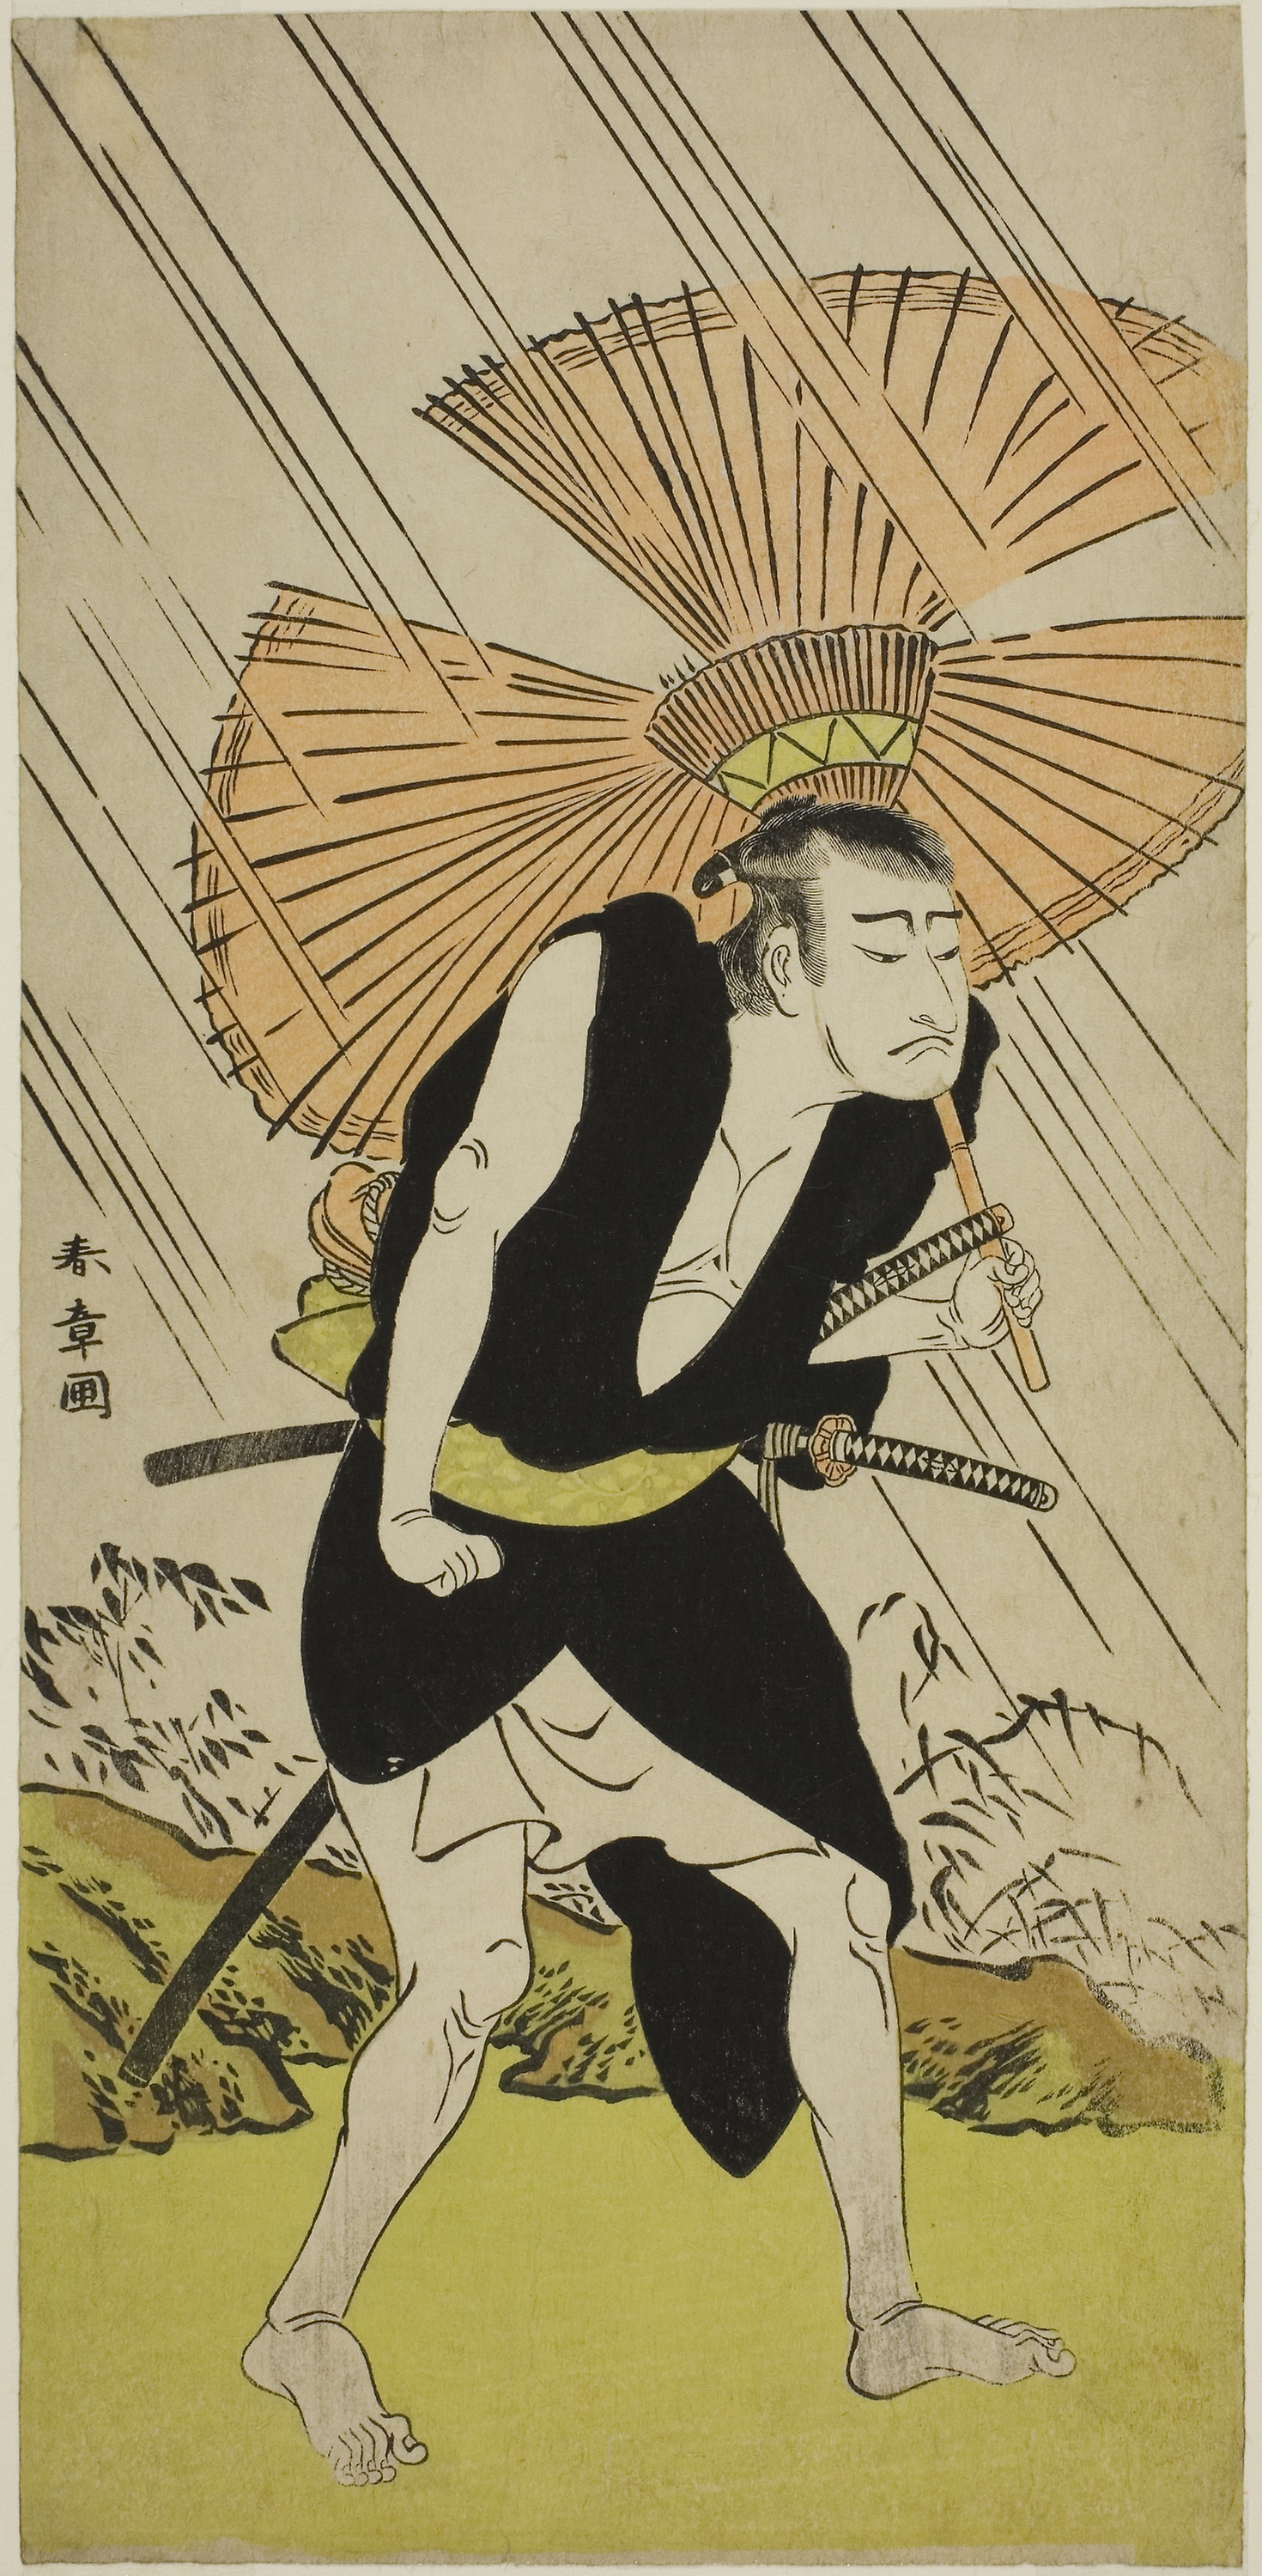
art, illustration, human behavior, fictional character, printmaking, fiction, visual arts